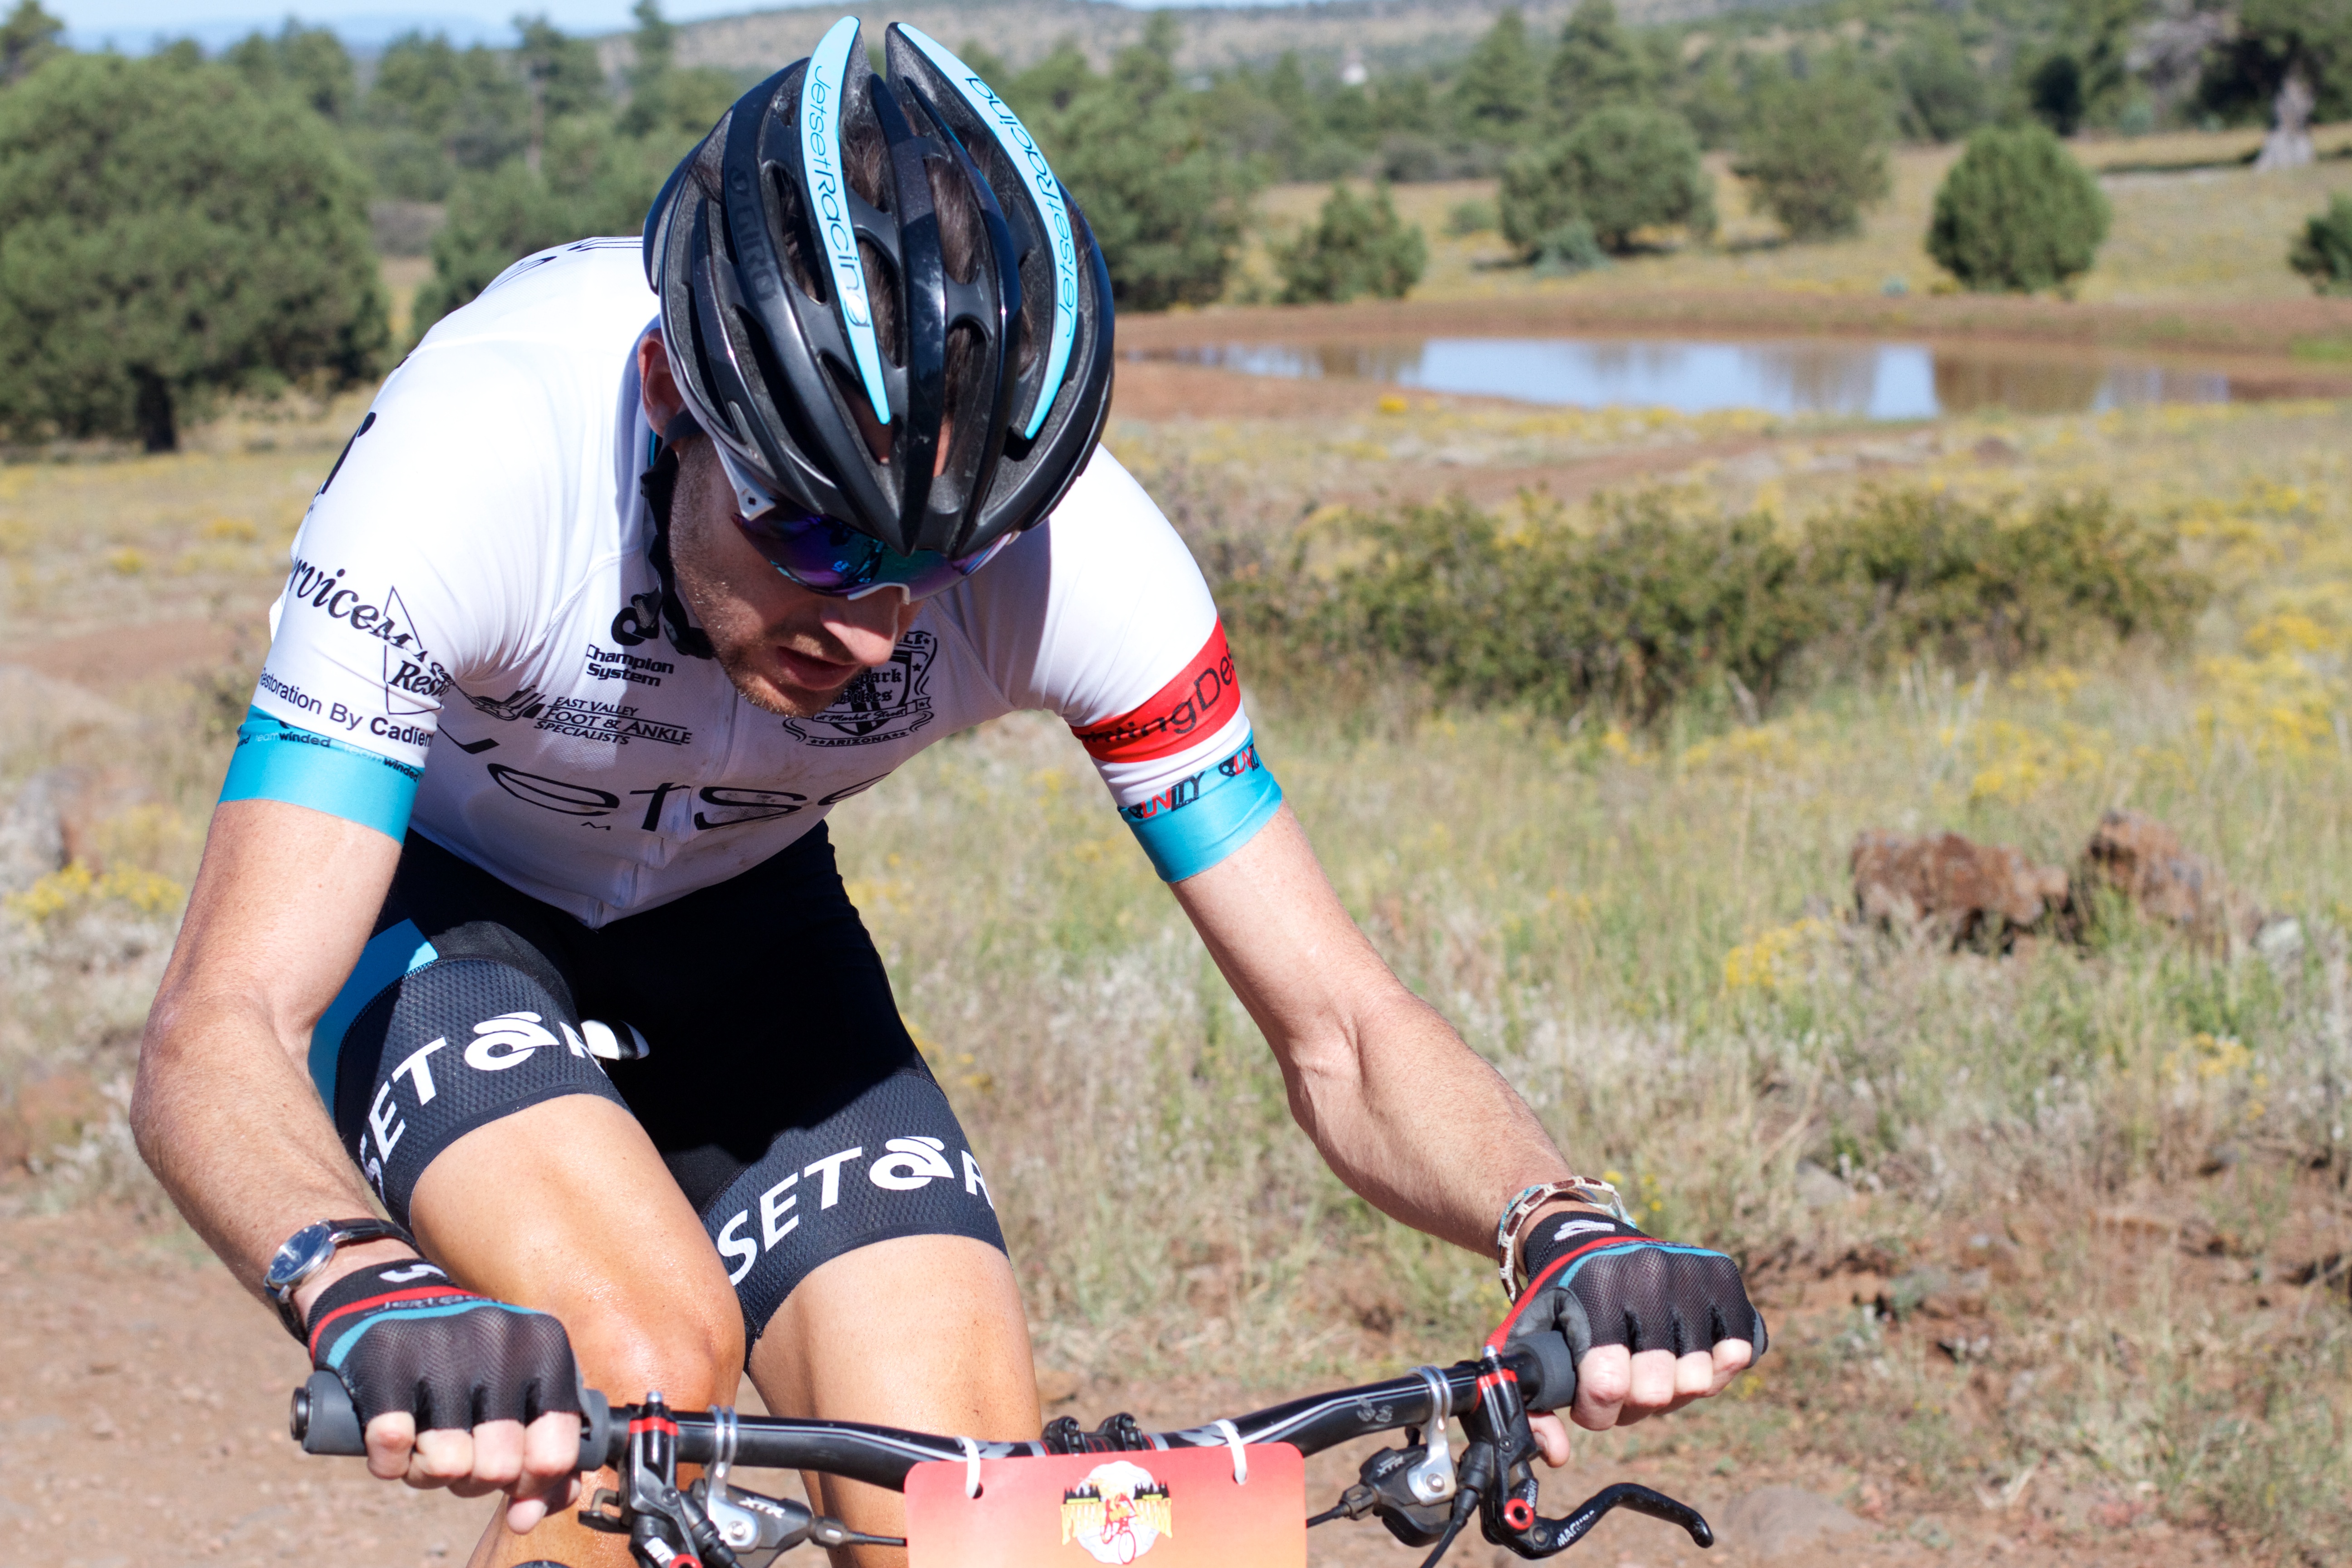
bicycle, vehicle, extreme sport, sports equipment, mountain bike, cycling, race, sports, footwear, fotr, mountain biking, road cycling, cycle sport, cyclo cross, bicycle racing, endurance sports, road bicycle racing, duathlon